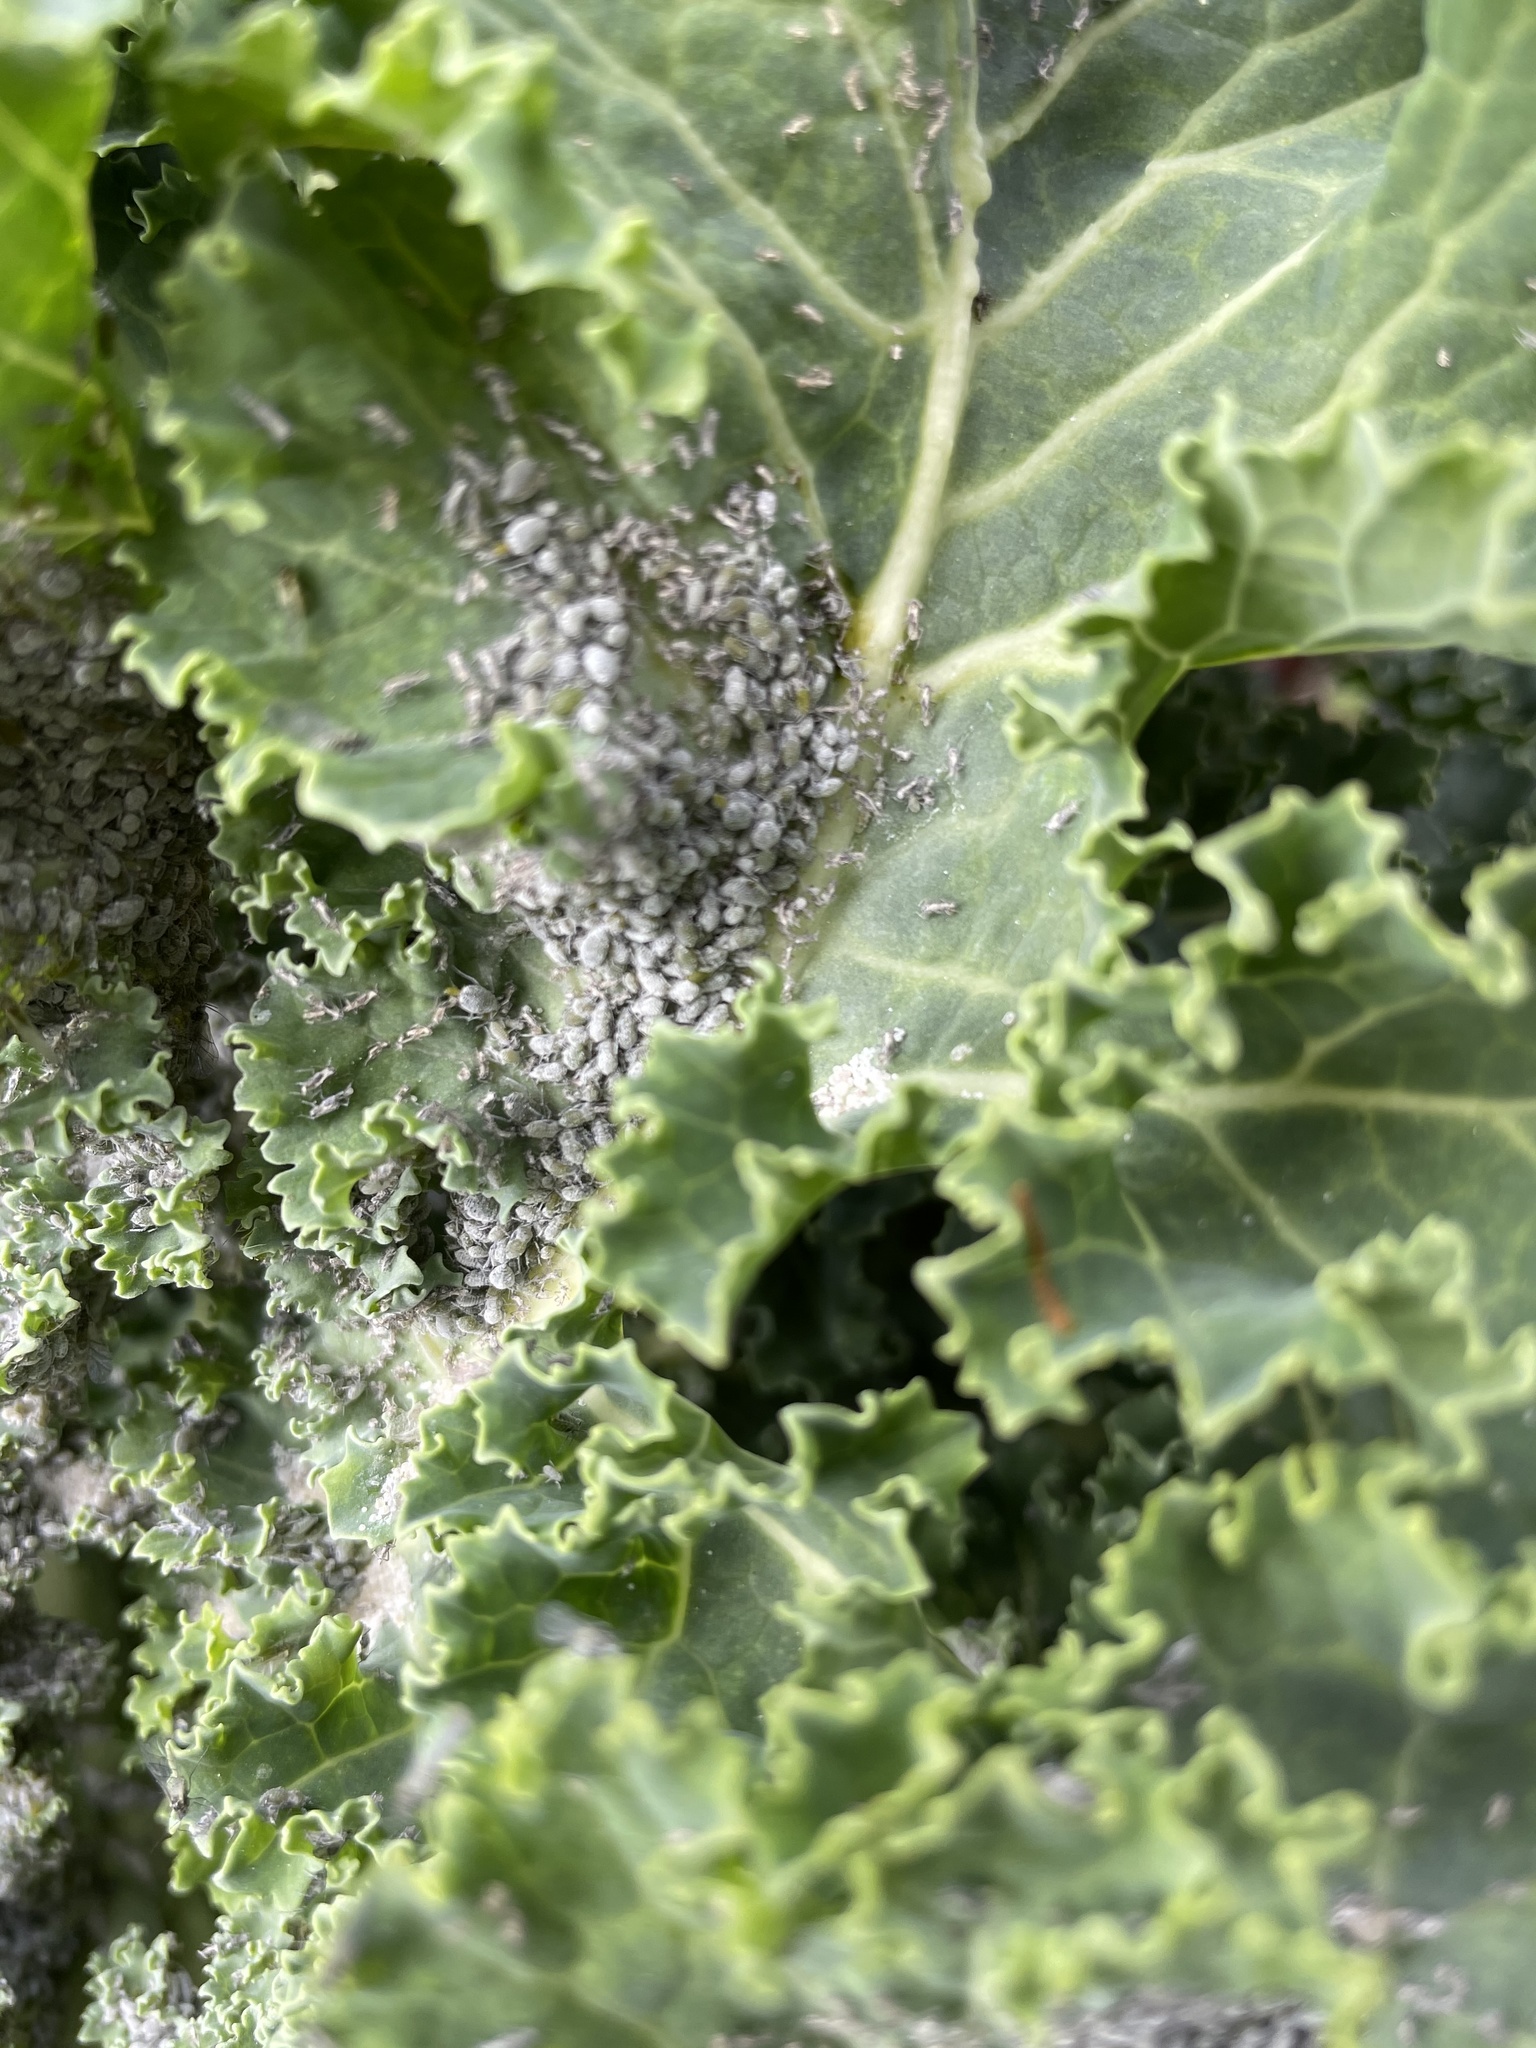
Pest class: cabbage_aphid